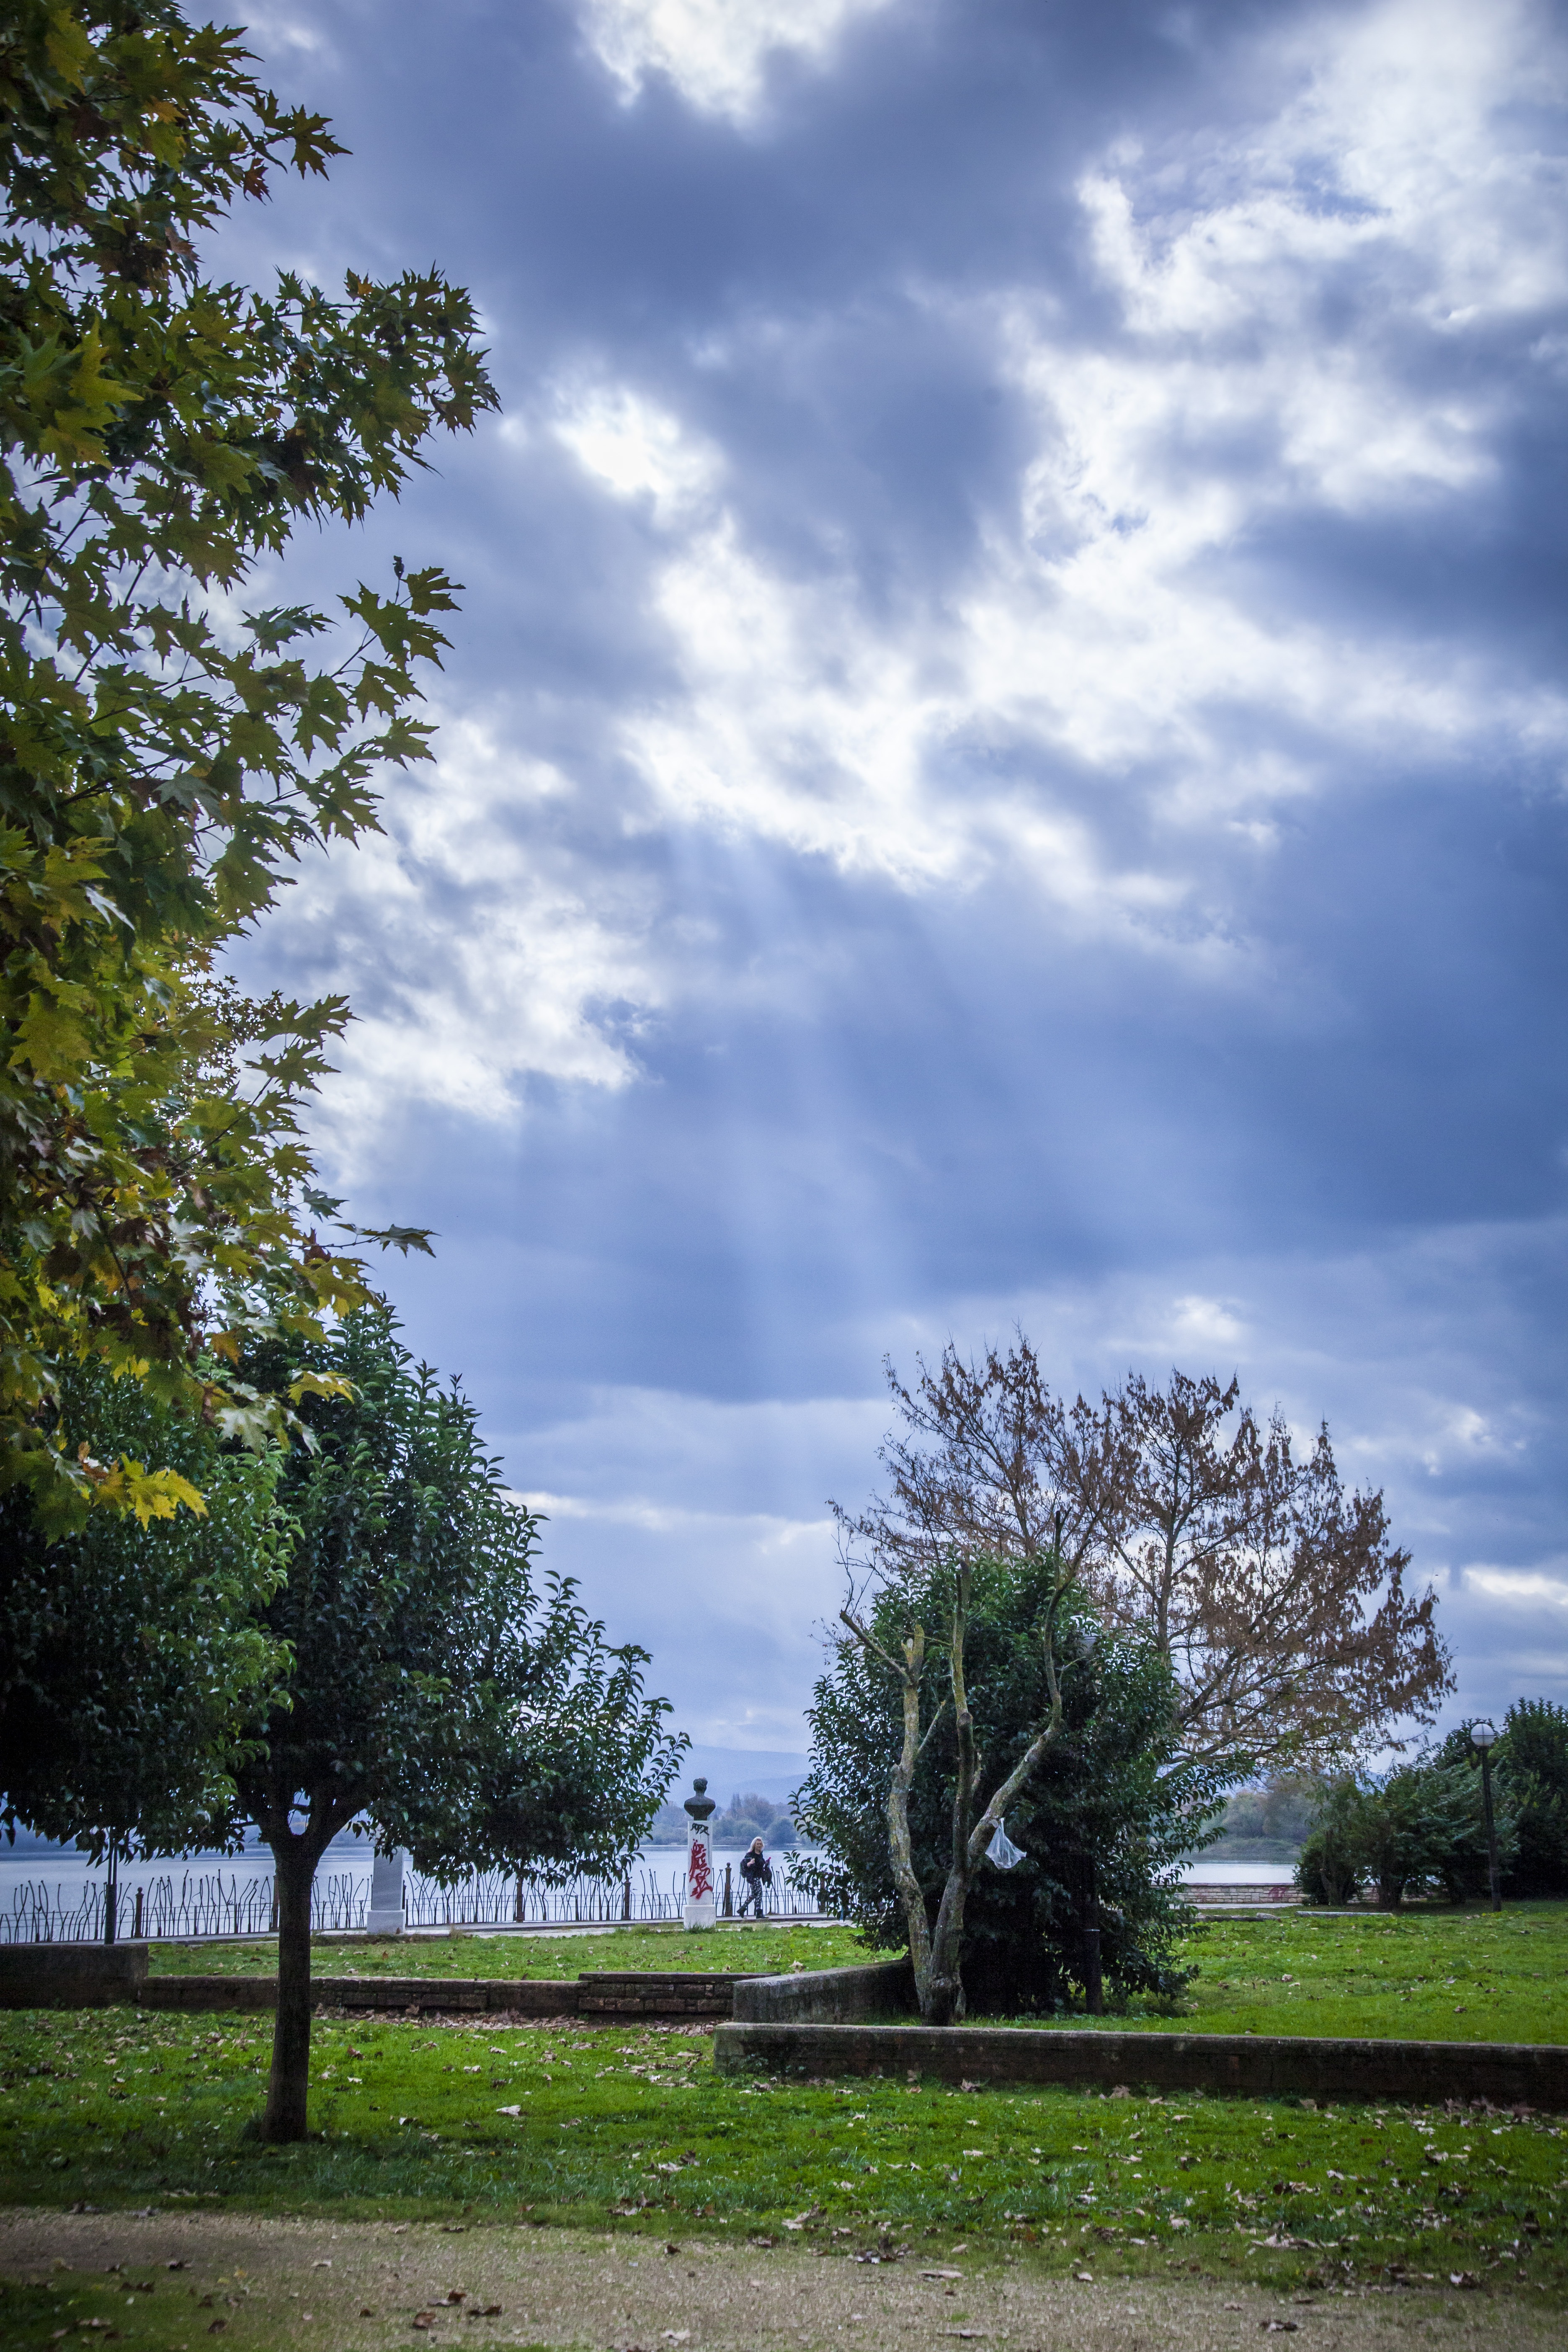
sky, nature, tree, cloud, grass, plant, woody plant, field, rural area, leaf, landscape, sunlight, park, meadow, autumn, flower